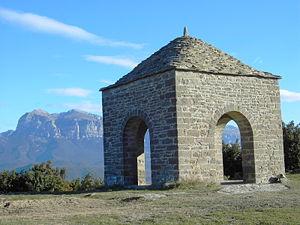
Un conjurador est un petit édifice religieux chrétien servant à conjurer le mauvais sort, particulièrement dans le but d'apaiser les éléments afin de prévenir la destruction des cultures. Il s'agit d'une construction typique des Pyrénées, particulièrement en Aragon et en Catalogne.